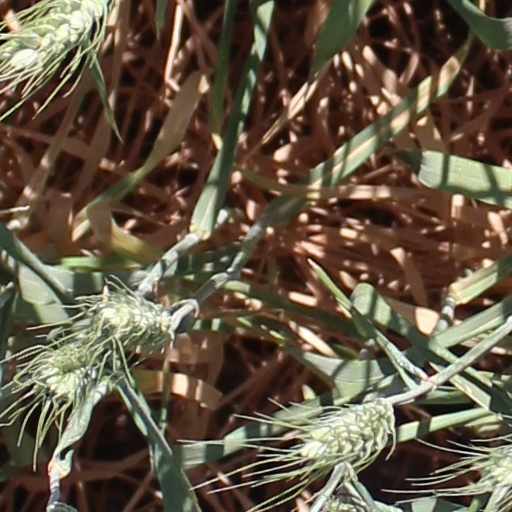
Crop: wheat